Heikki Kanninen

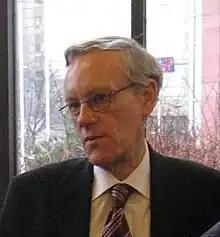
Kanninen in 2007

Heikki Juhani Kanninen (born 11 January 1951), is a Finnish jurist. He is a former member of the Supreme Administrative Court, i.e. the Administrative Council.